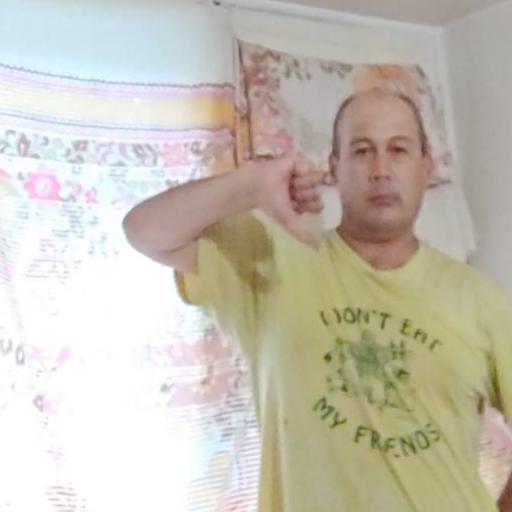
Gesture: dislike